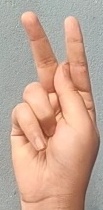
ASL sign: K